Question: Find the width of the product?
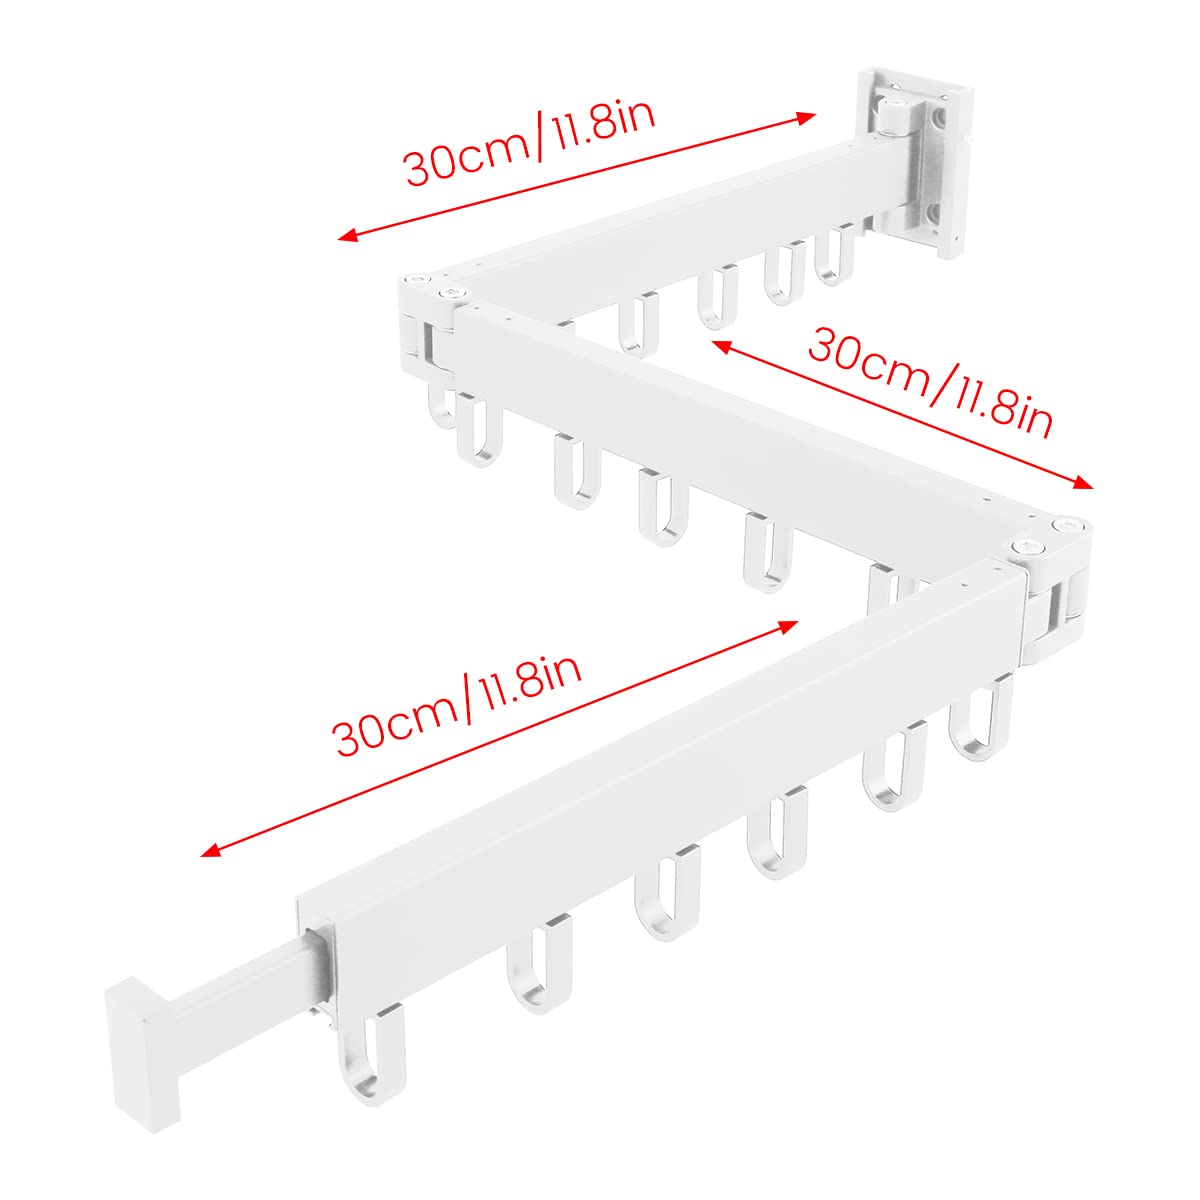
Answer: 30.0 centimetre